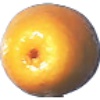
Label: Kumquats 1